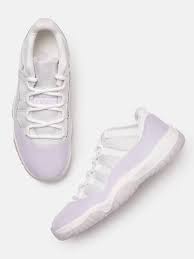
Label: Sneaker